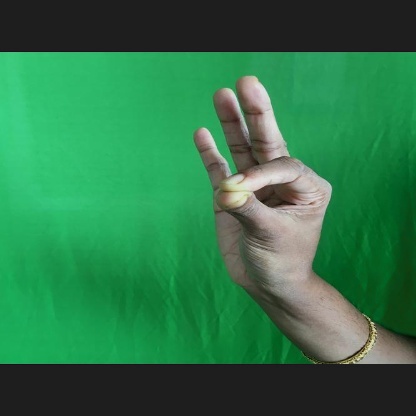
Mudra: Hamsasyam